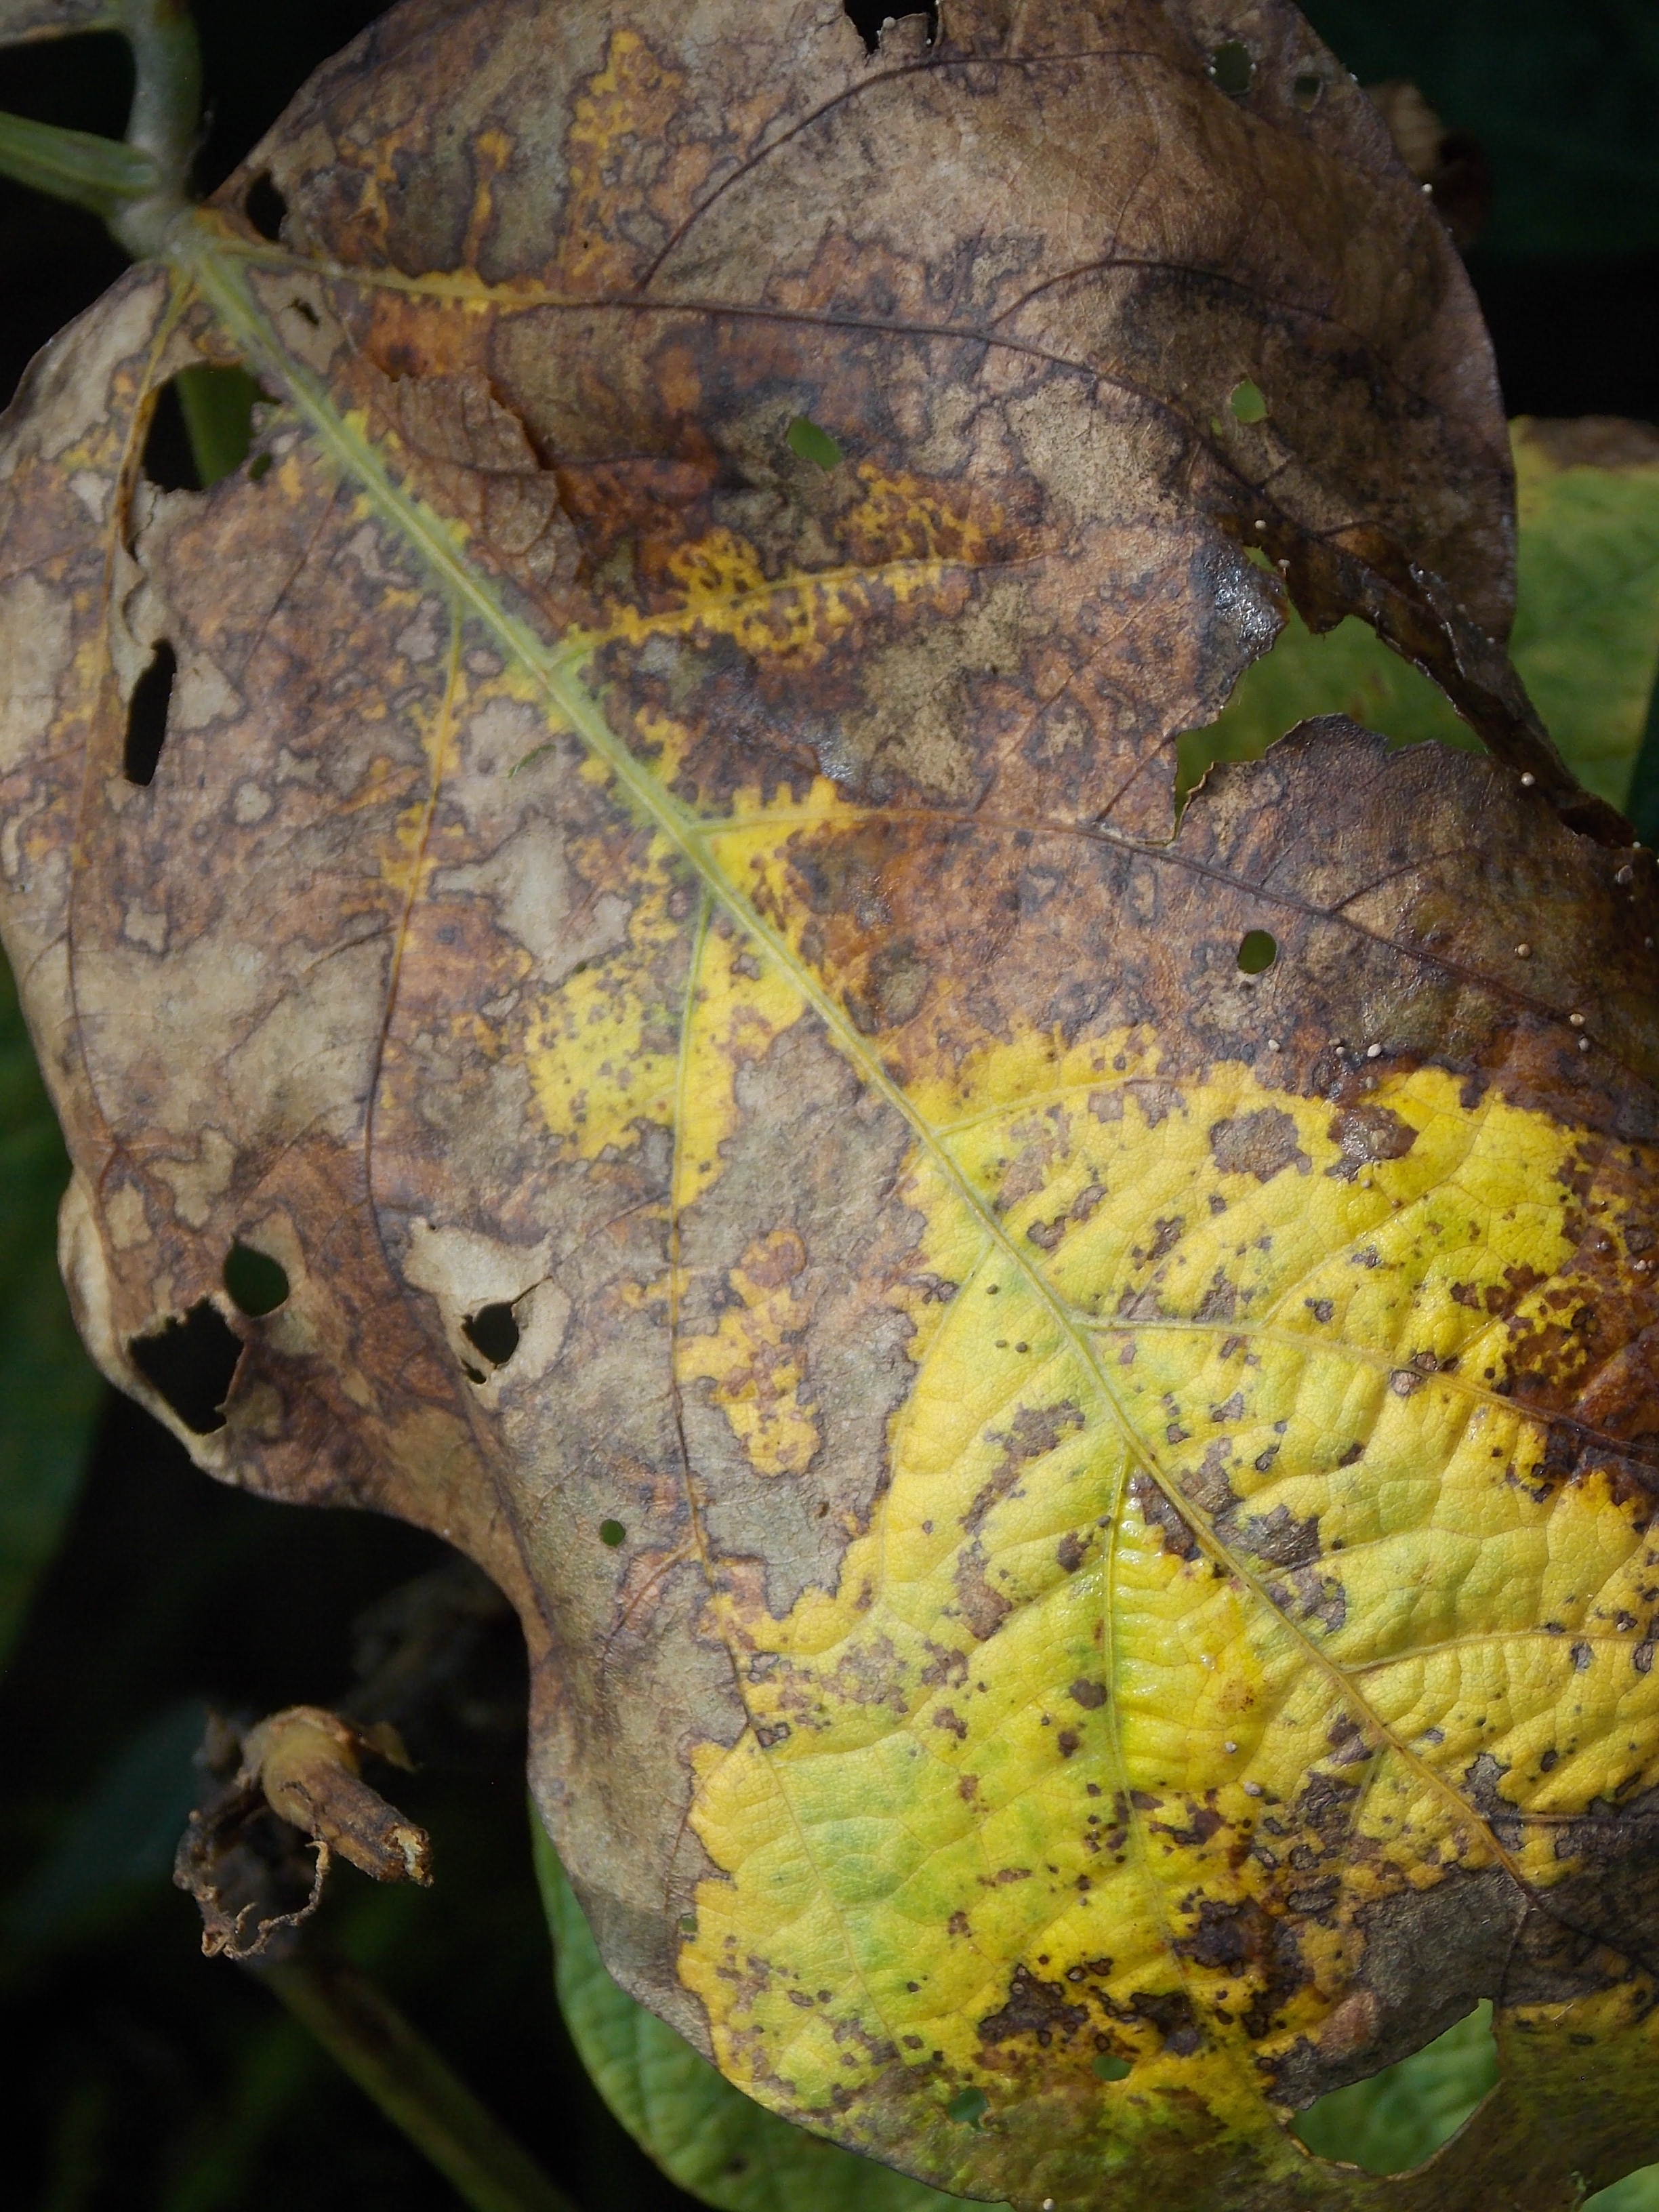
Label: Disease